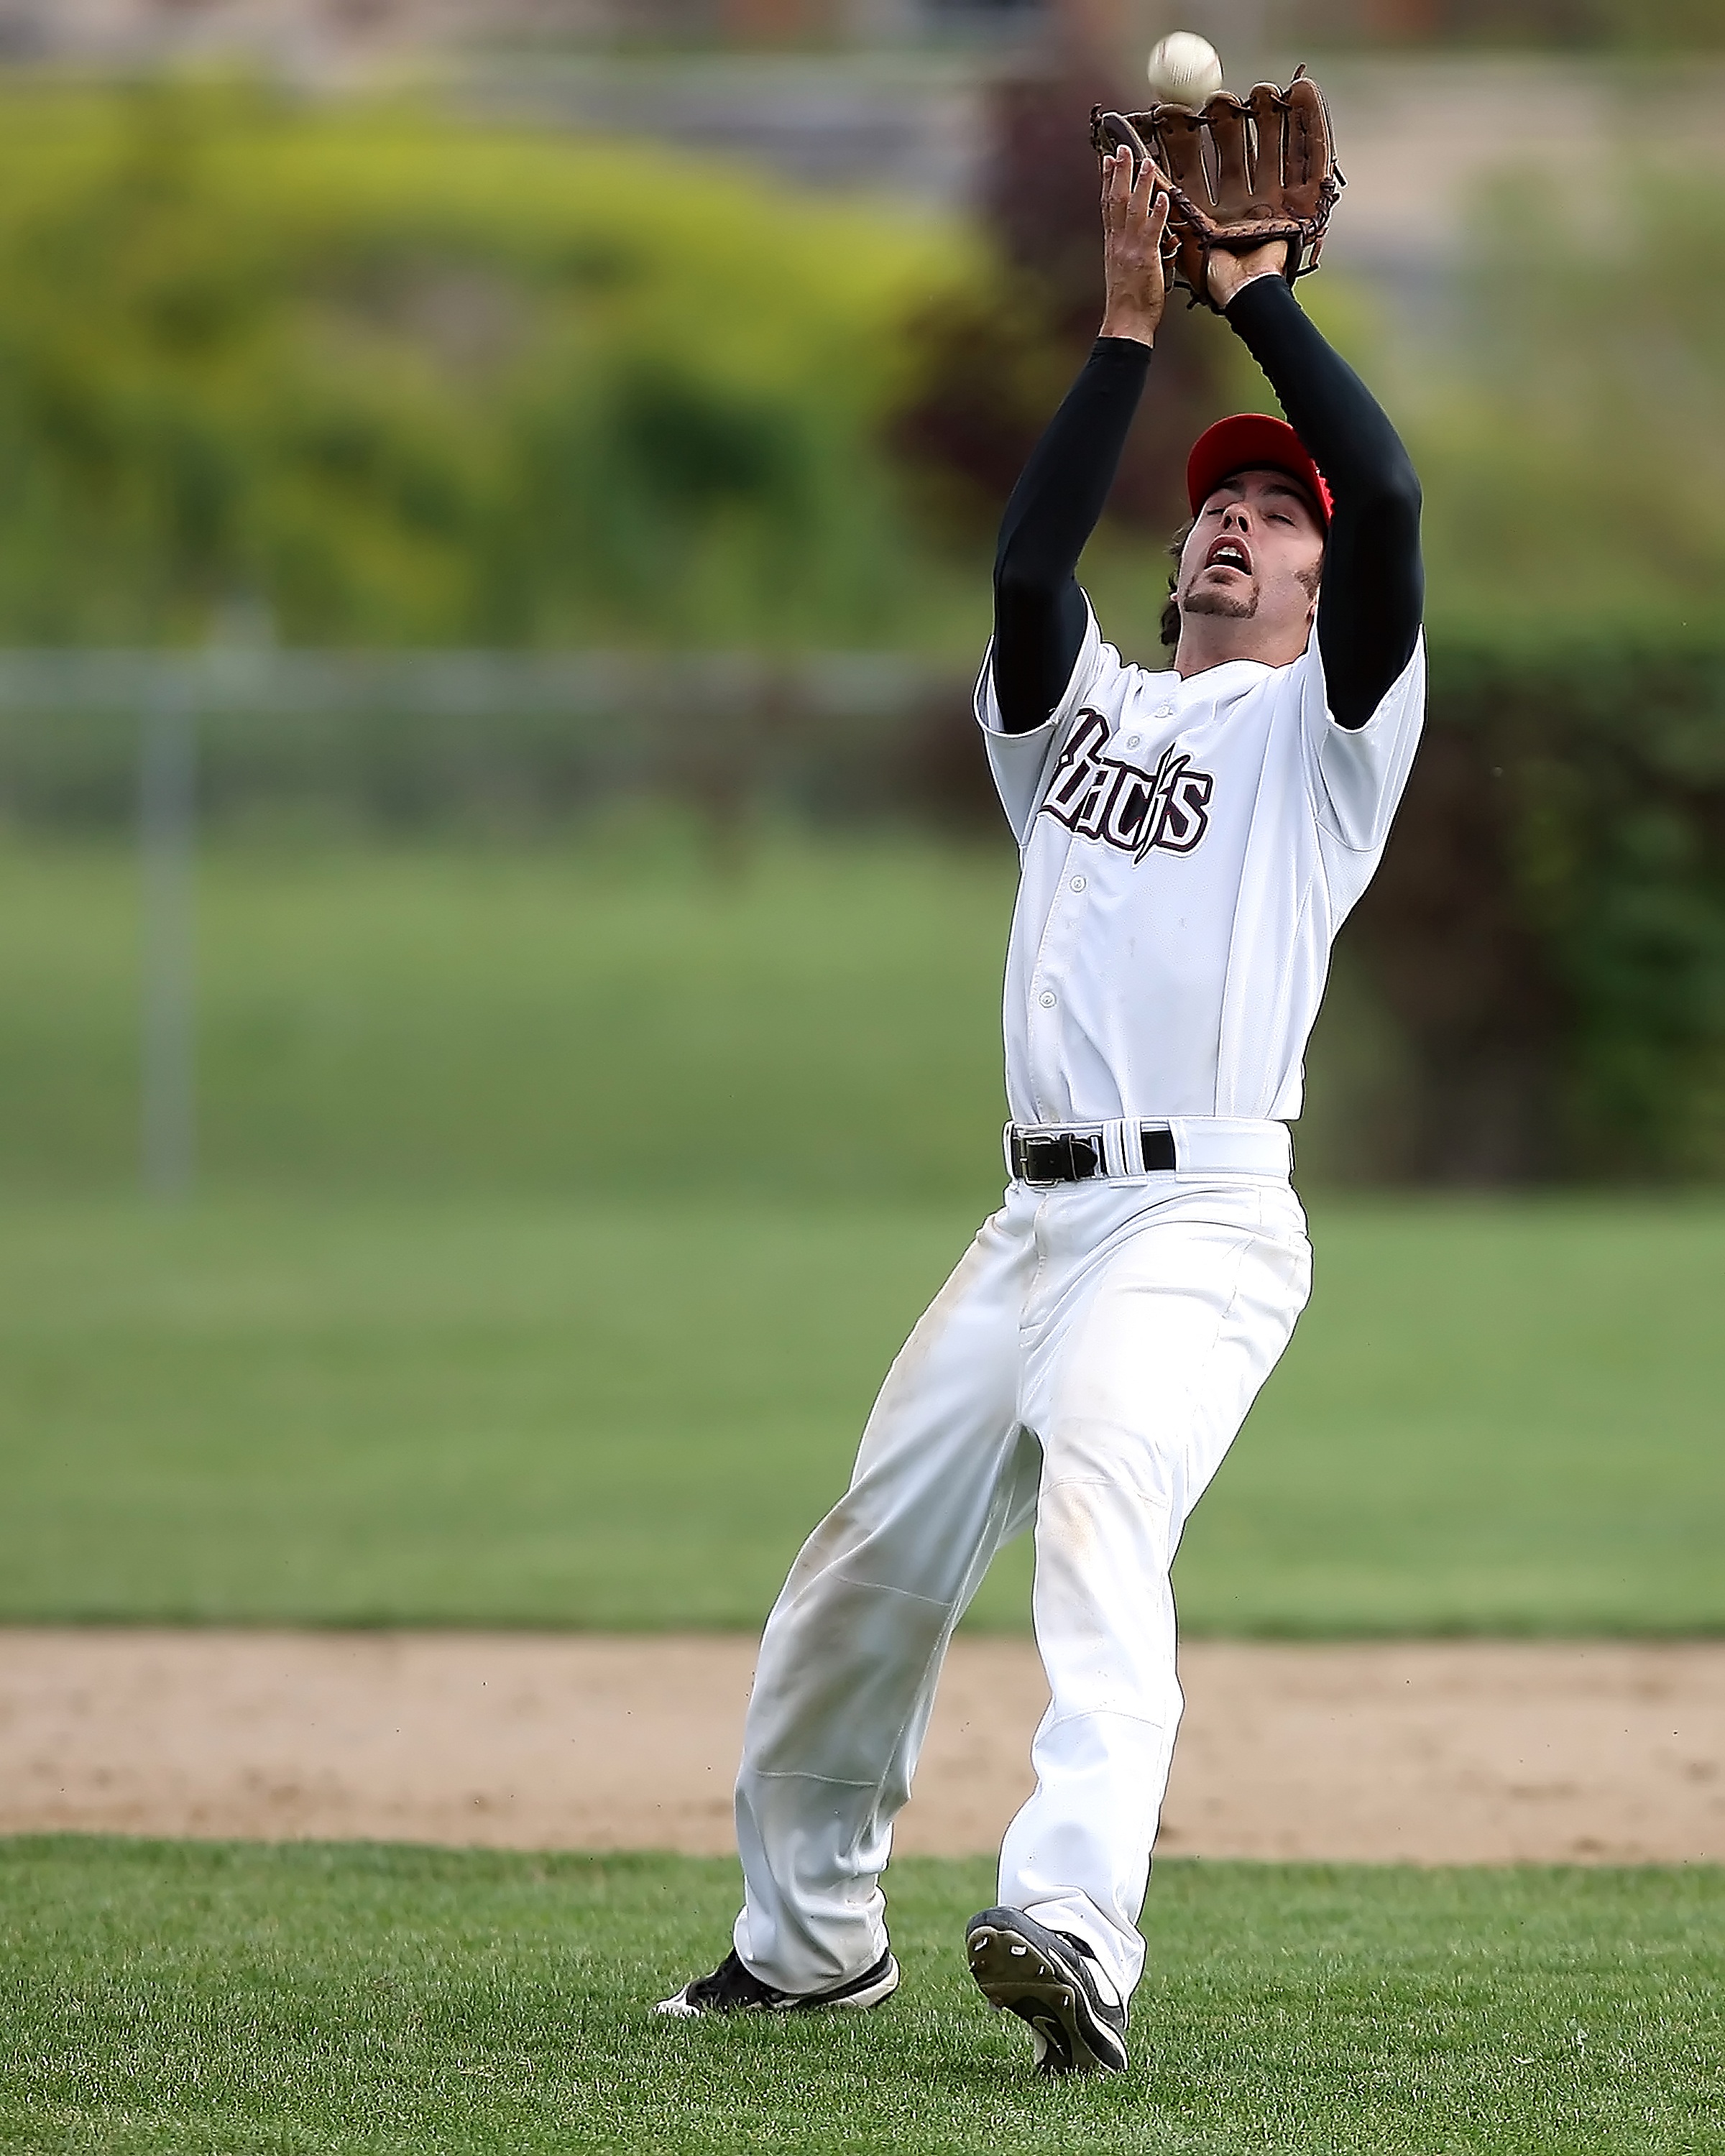
grass, baseball, glove, sport, field, game, summer, male, athletic, action, playing, player, baseball field, pitch, activity, competition, sports, pitcher, canada, canadian, ball, uniform, catch, athlete, league, baseball player, ball game, team sport, fielder, short stop, infielder, college baseball, bat and ball games, baseball positions, college softball